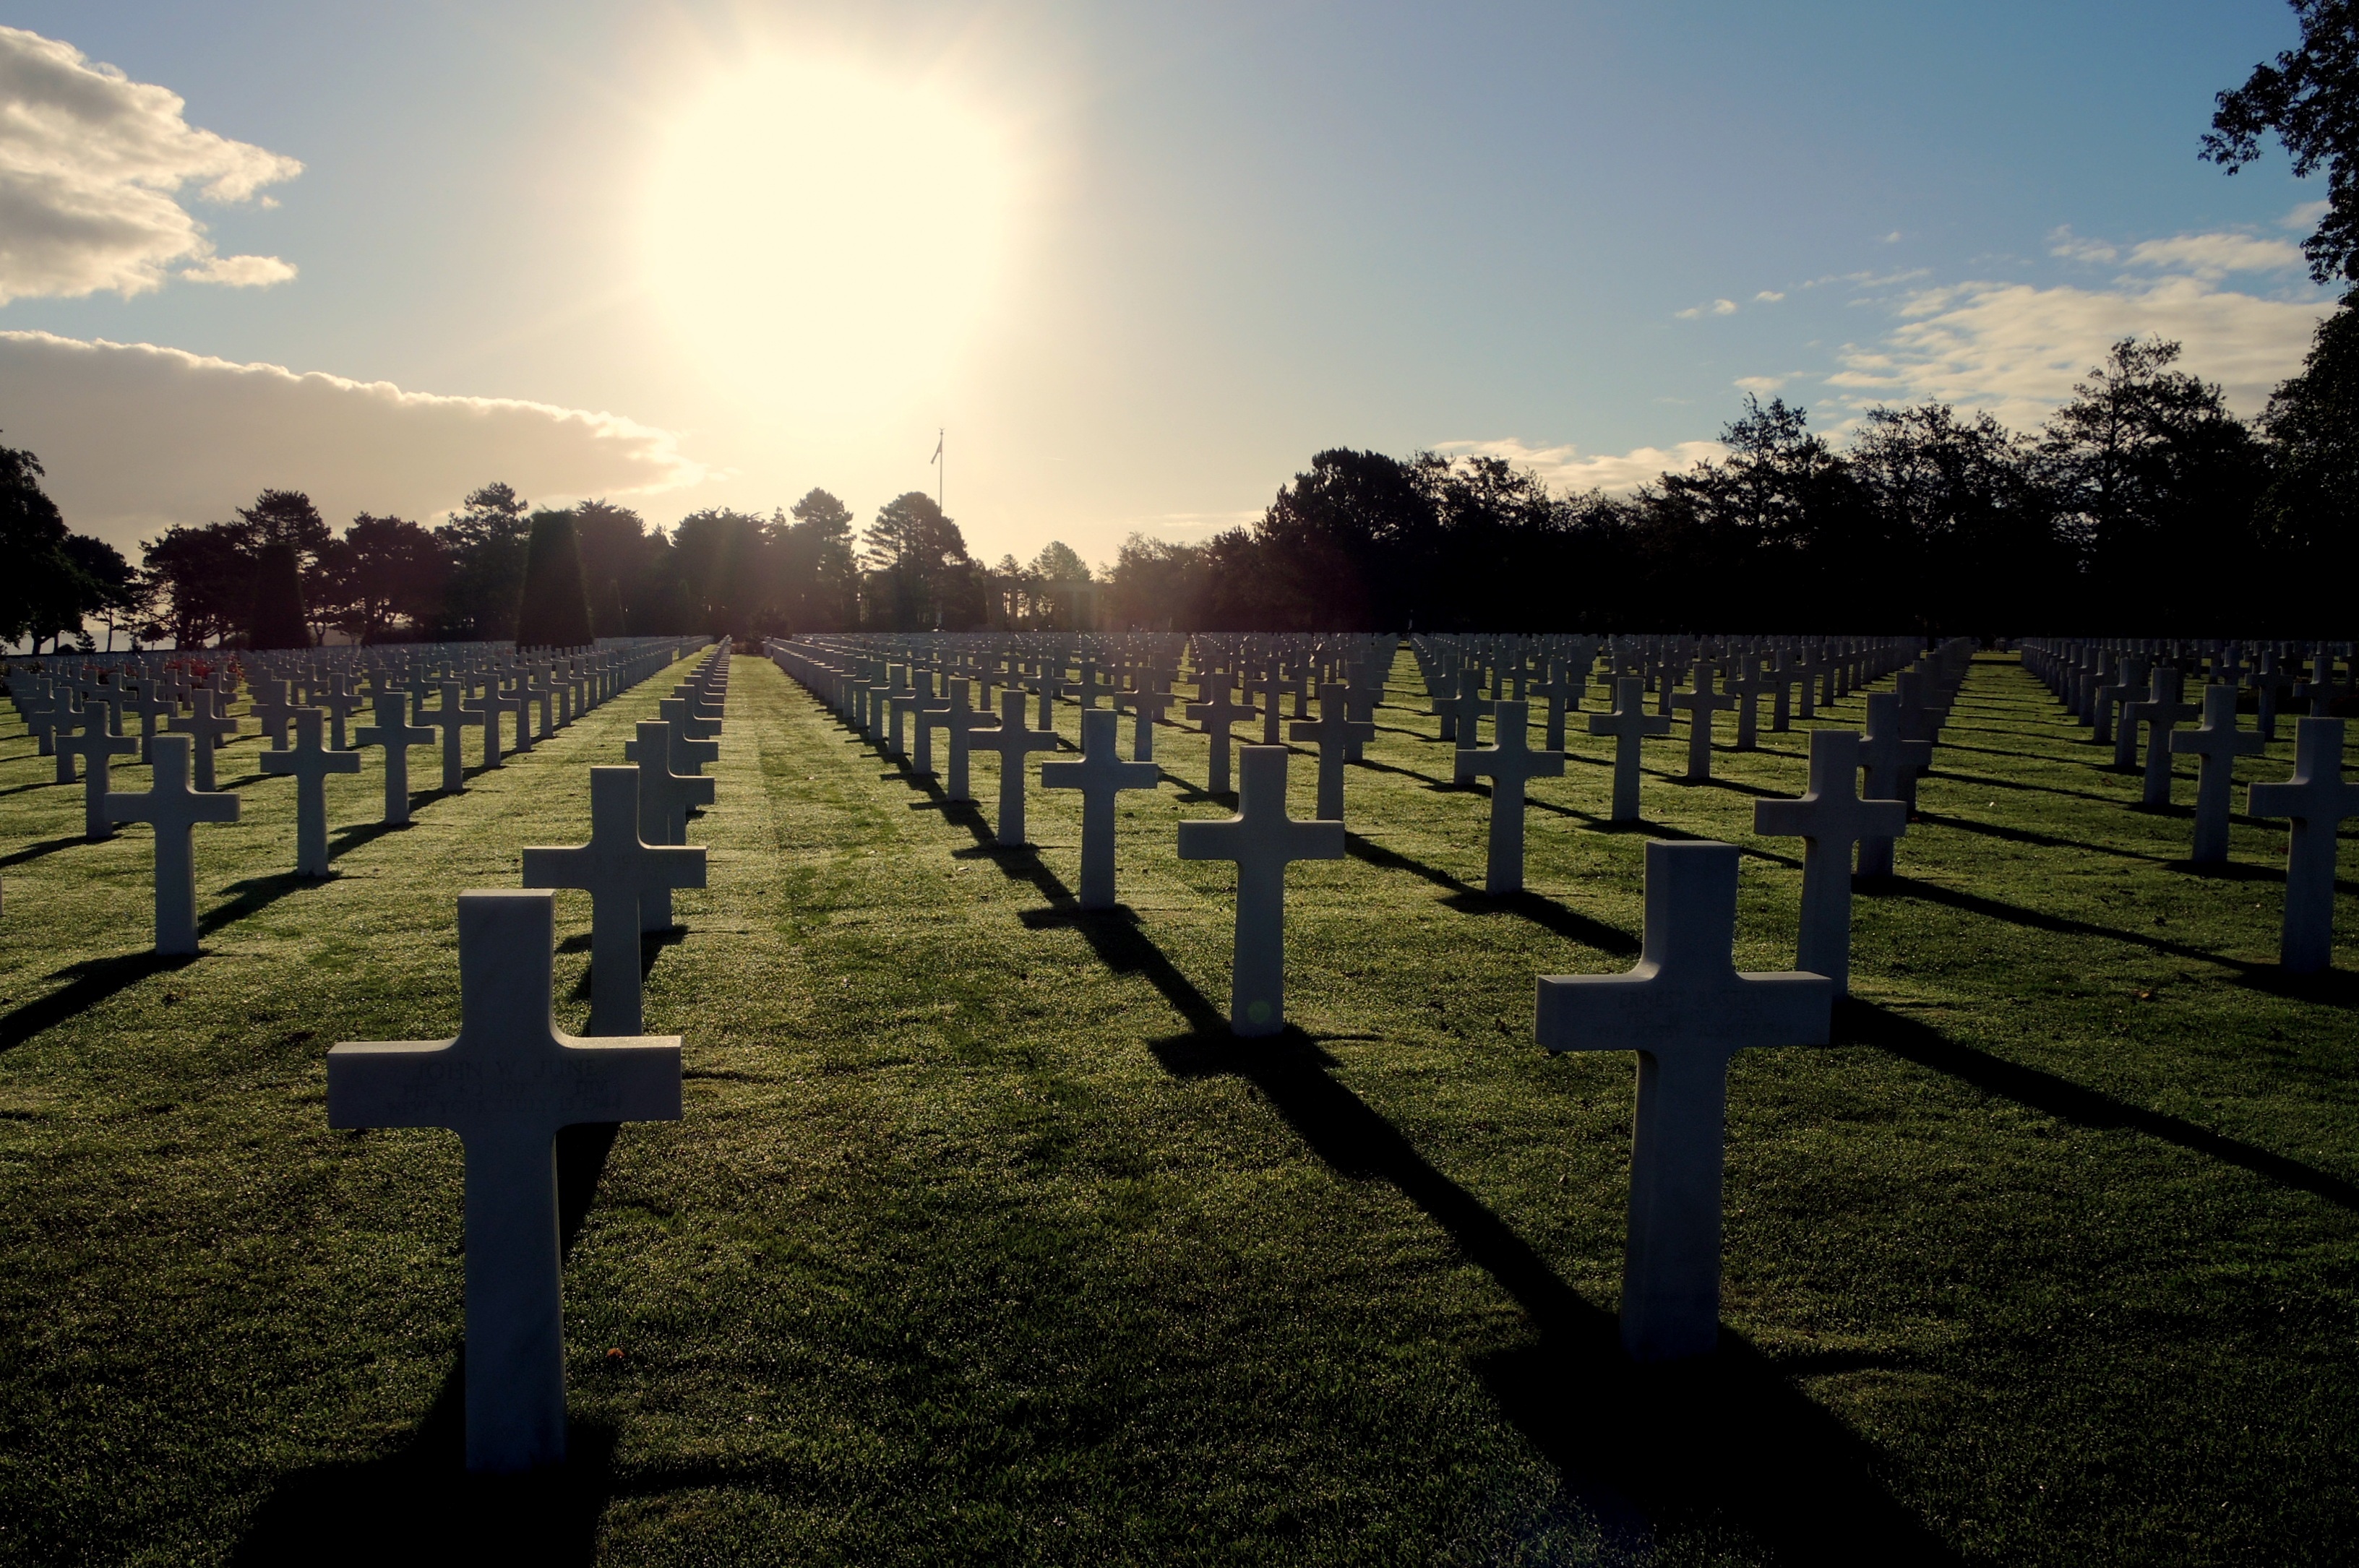
light, sky, sunset, night, sunlight, morning, dusk, evening, reflection, atmosphere of earth